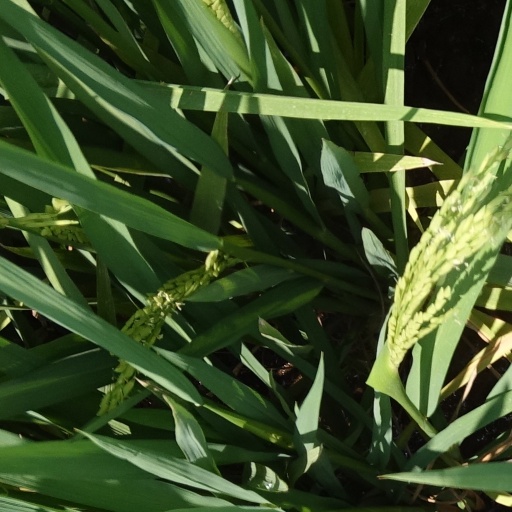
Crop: rice